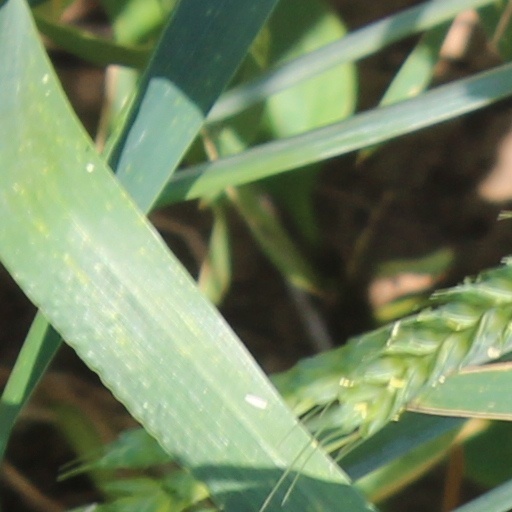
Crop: wheat